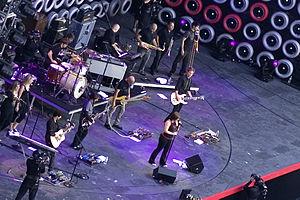
Kelly Brianne Clarkson, née le 24 avril 1982 à Fort Worth, est une chanteuse américaine. Elle fait ses débuts chez RCA Records après avoir remporté la première saison de l’émission American Idol aux États-Unis. En 2017, elle compte un total de six albums studio dont le dernier, Piece by Piece, est sorti le 3 mars 2015. Le premier, lancé en 2003, s'intitule Thankful, le second, Breakaway est commercialisé en 2004, le troisième My December se retrouve dans les bacs en 2007, et son quatrième opus, All I Ever Wanted est lancé en 2009. Le cinquième album de la chanteuse, nommé Stronger est quant à lui commercialisé le 24 octobre 2011. Ses six albums rencontrent un franc succès aux États-Unis où ils se classent tous dans le Top 5 au Billboard 200.